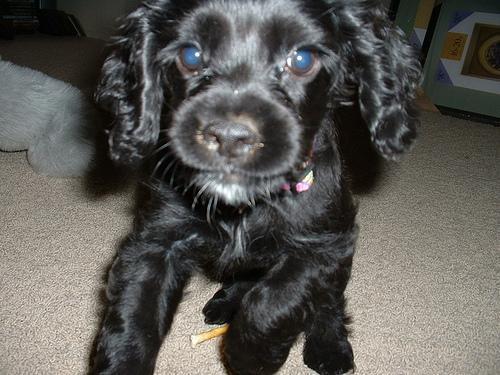
cocker_spaniel